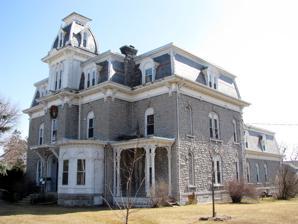
Building: W. W. Hartwell House & Dependencies
Country: United States of America
Year built: 1870
Historic house in New York, United States United States historic place W. W. Hartwell House & Dependencies U.S. National Register of Historic Places W. W. Hartwell House, March 2012 Show map of New York Show map of the United States Location 77 Brinkerhoff St., Plattsburgh, New York Coordinates 44°41′47″N 73°27′32″W / 44.69639°N 73.45889°W / 44.69639; -73.45889 Area 1.9 acres (0.77 ha) Built 1870 Architectural style Colonial Revival, Second Empire MPS Plattsburgh City MRA NRHP reference No. 82001105 Added to NRHP November 12, 1982 W. W. Hartwell House & Dependencies , also known as Regina Maria Retreat House, is a historic home located at Plattsburgh in Clinton County, New York .  It was built about 1870 and is an elaborate stone mansion featuring a three-story tower with a Mansard roof in the Second Empire style.  The house is set among park-like landscaping.  Also on the property are a cottage and a stone carriage house . It was listed on the National Register of Historic Places in 1982. References